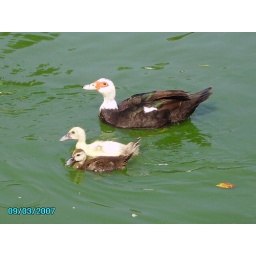
Mother Duck with two young ducks in the lake at Piedmont Park.